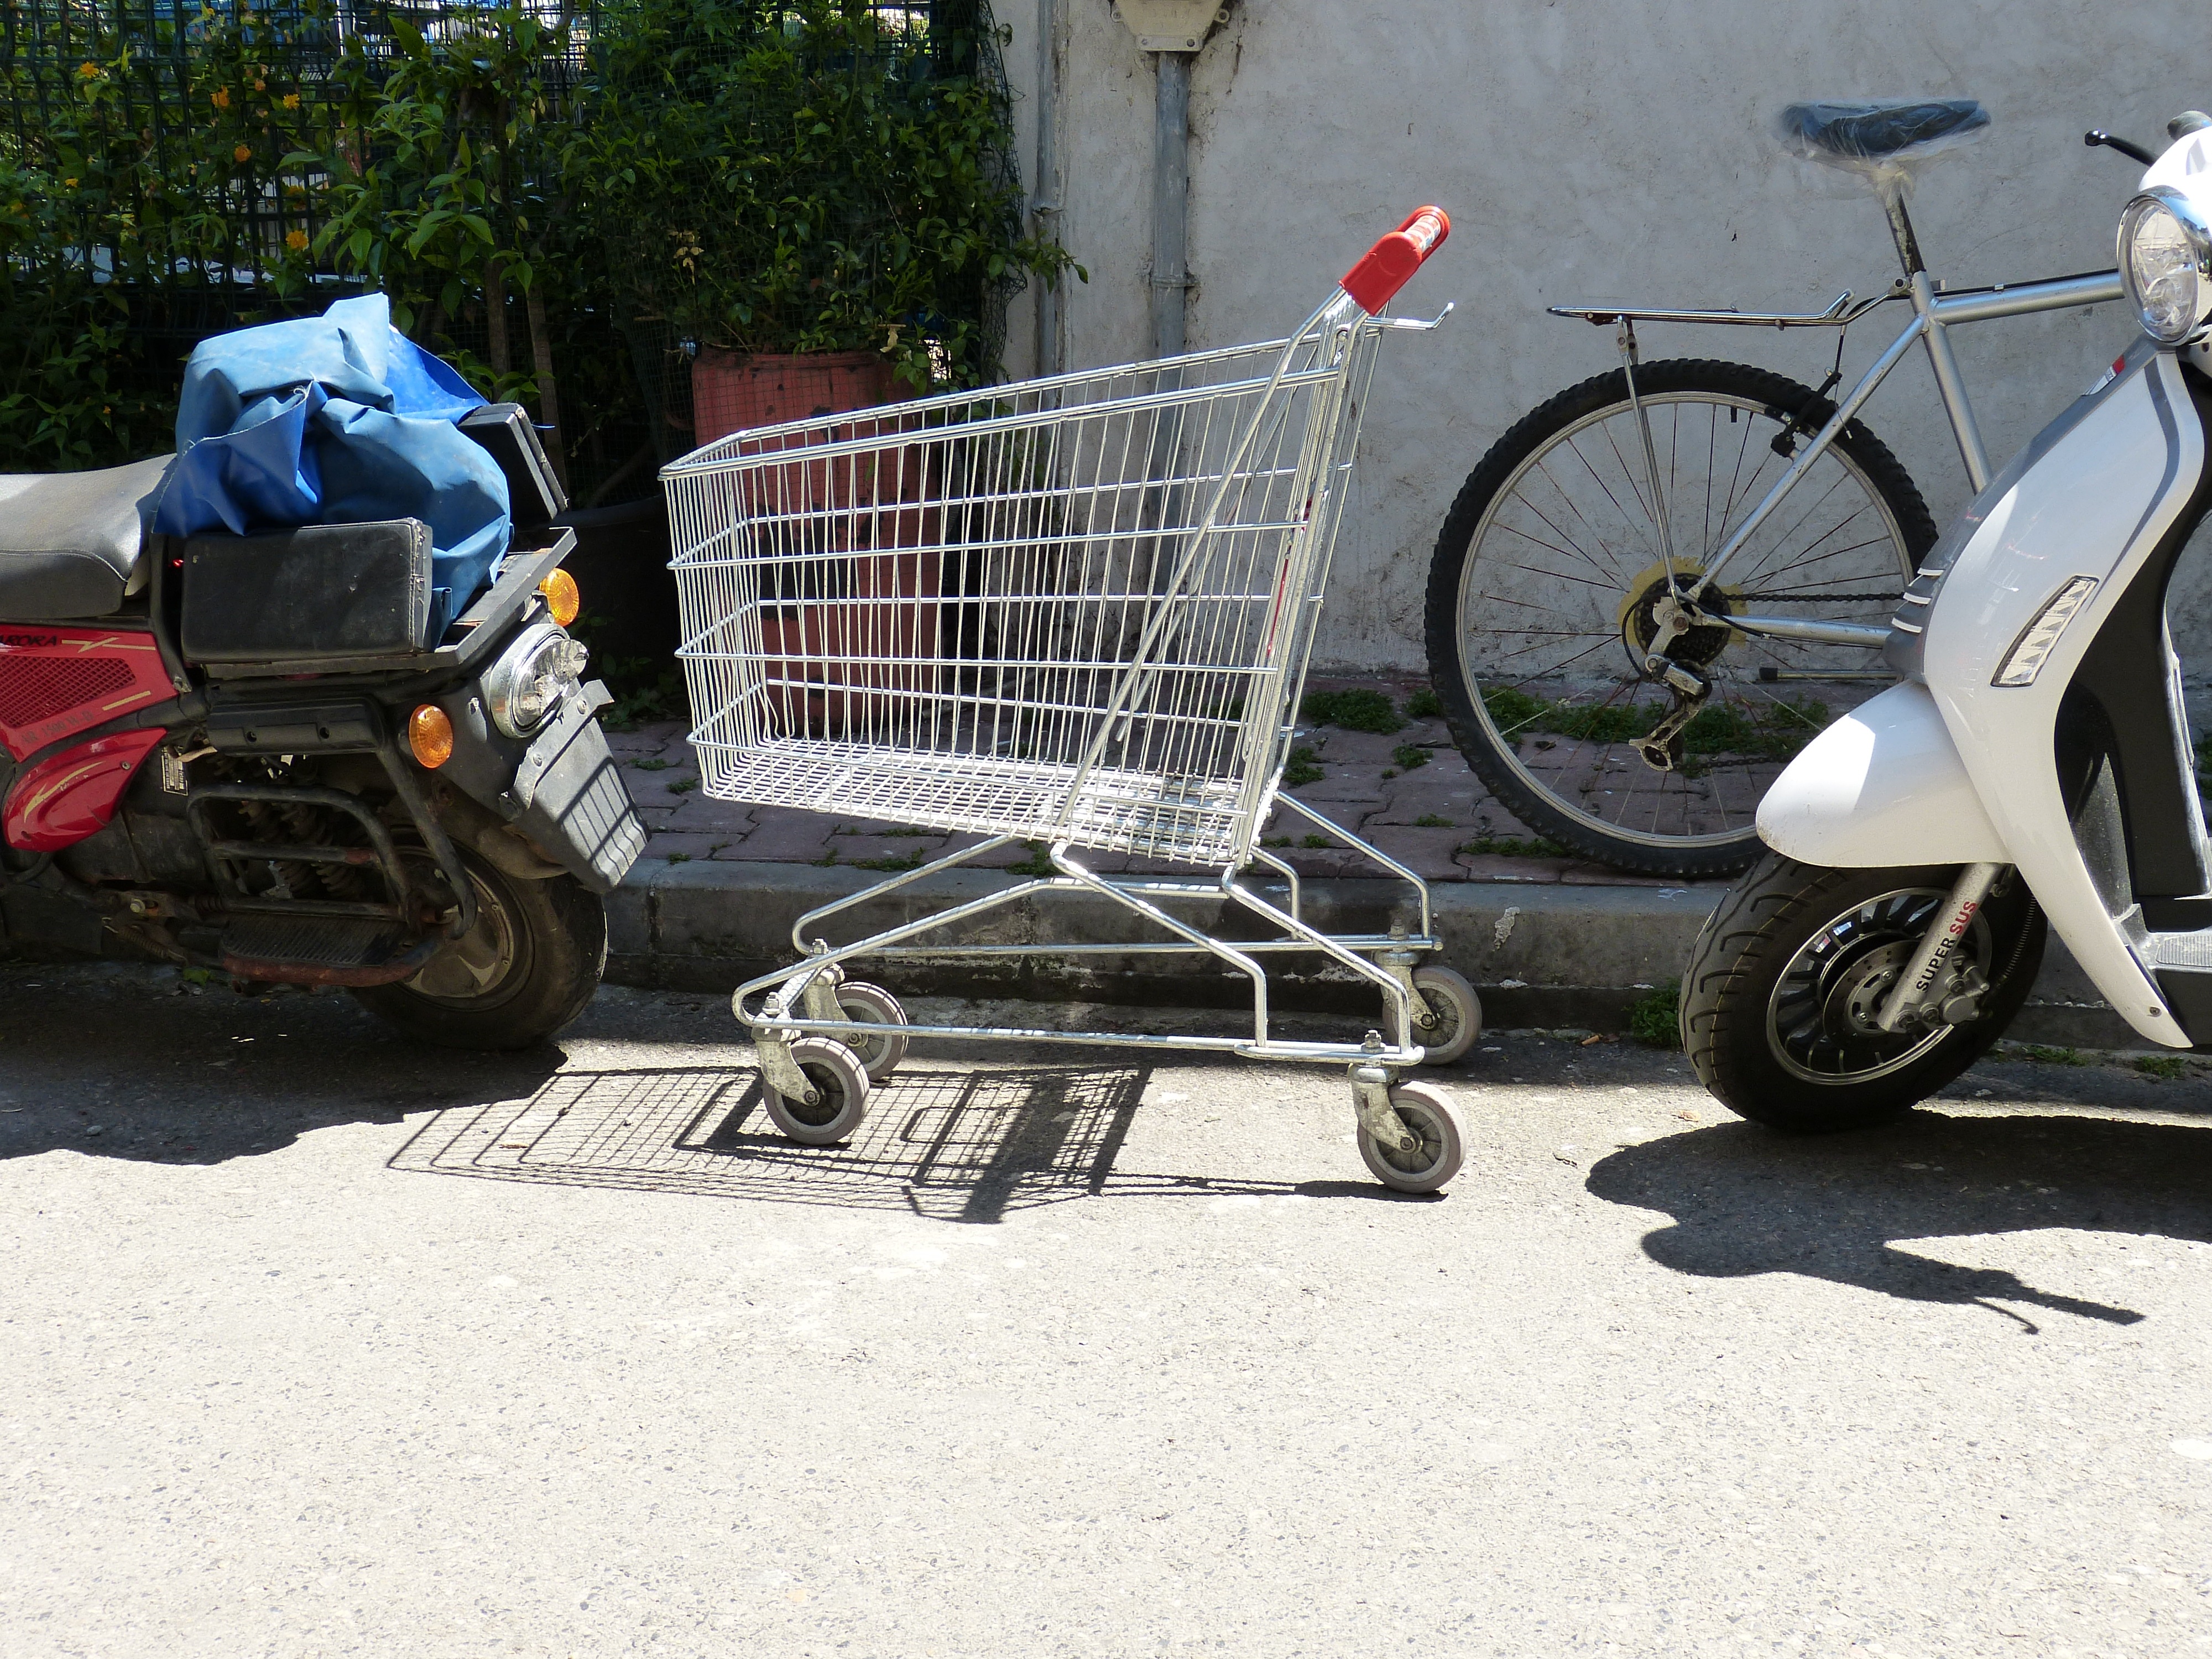
road, traffic, wheel, bicycle, bike, parking, vehicle, motorcycle, park, motor scooter, two wheeled vehicle, motorcycling, shopping cart, alternate space